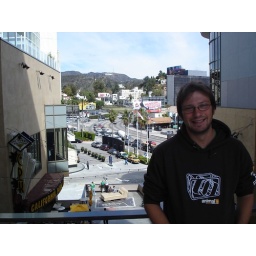
Me and the little white streak in the background is the Hollywood sign